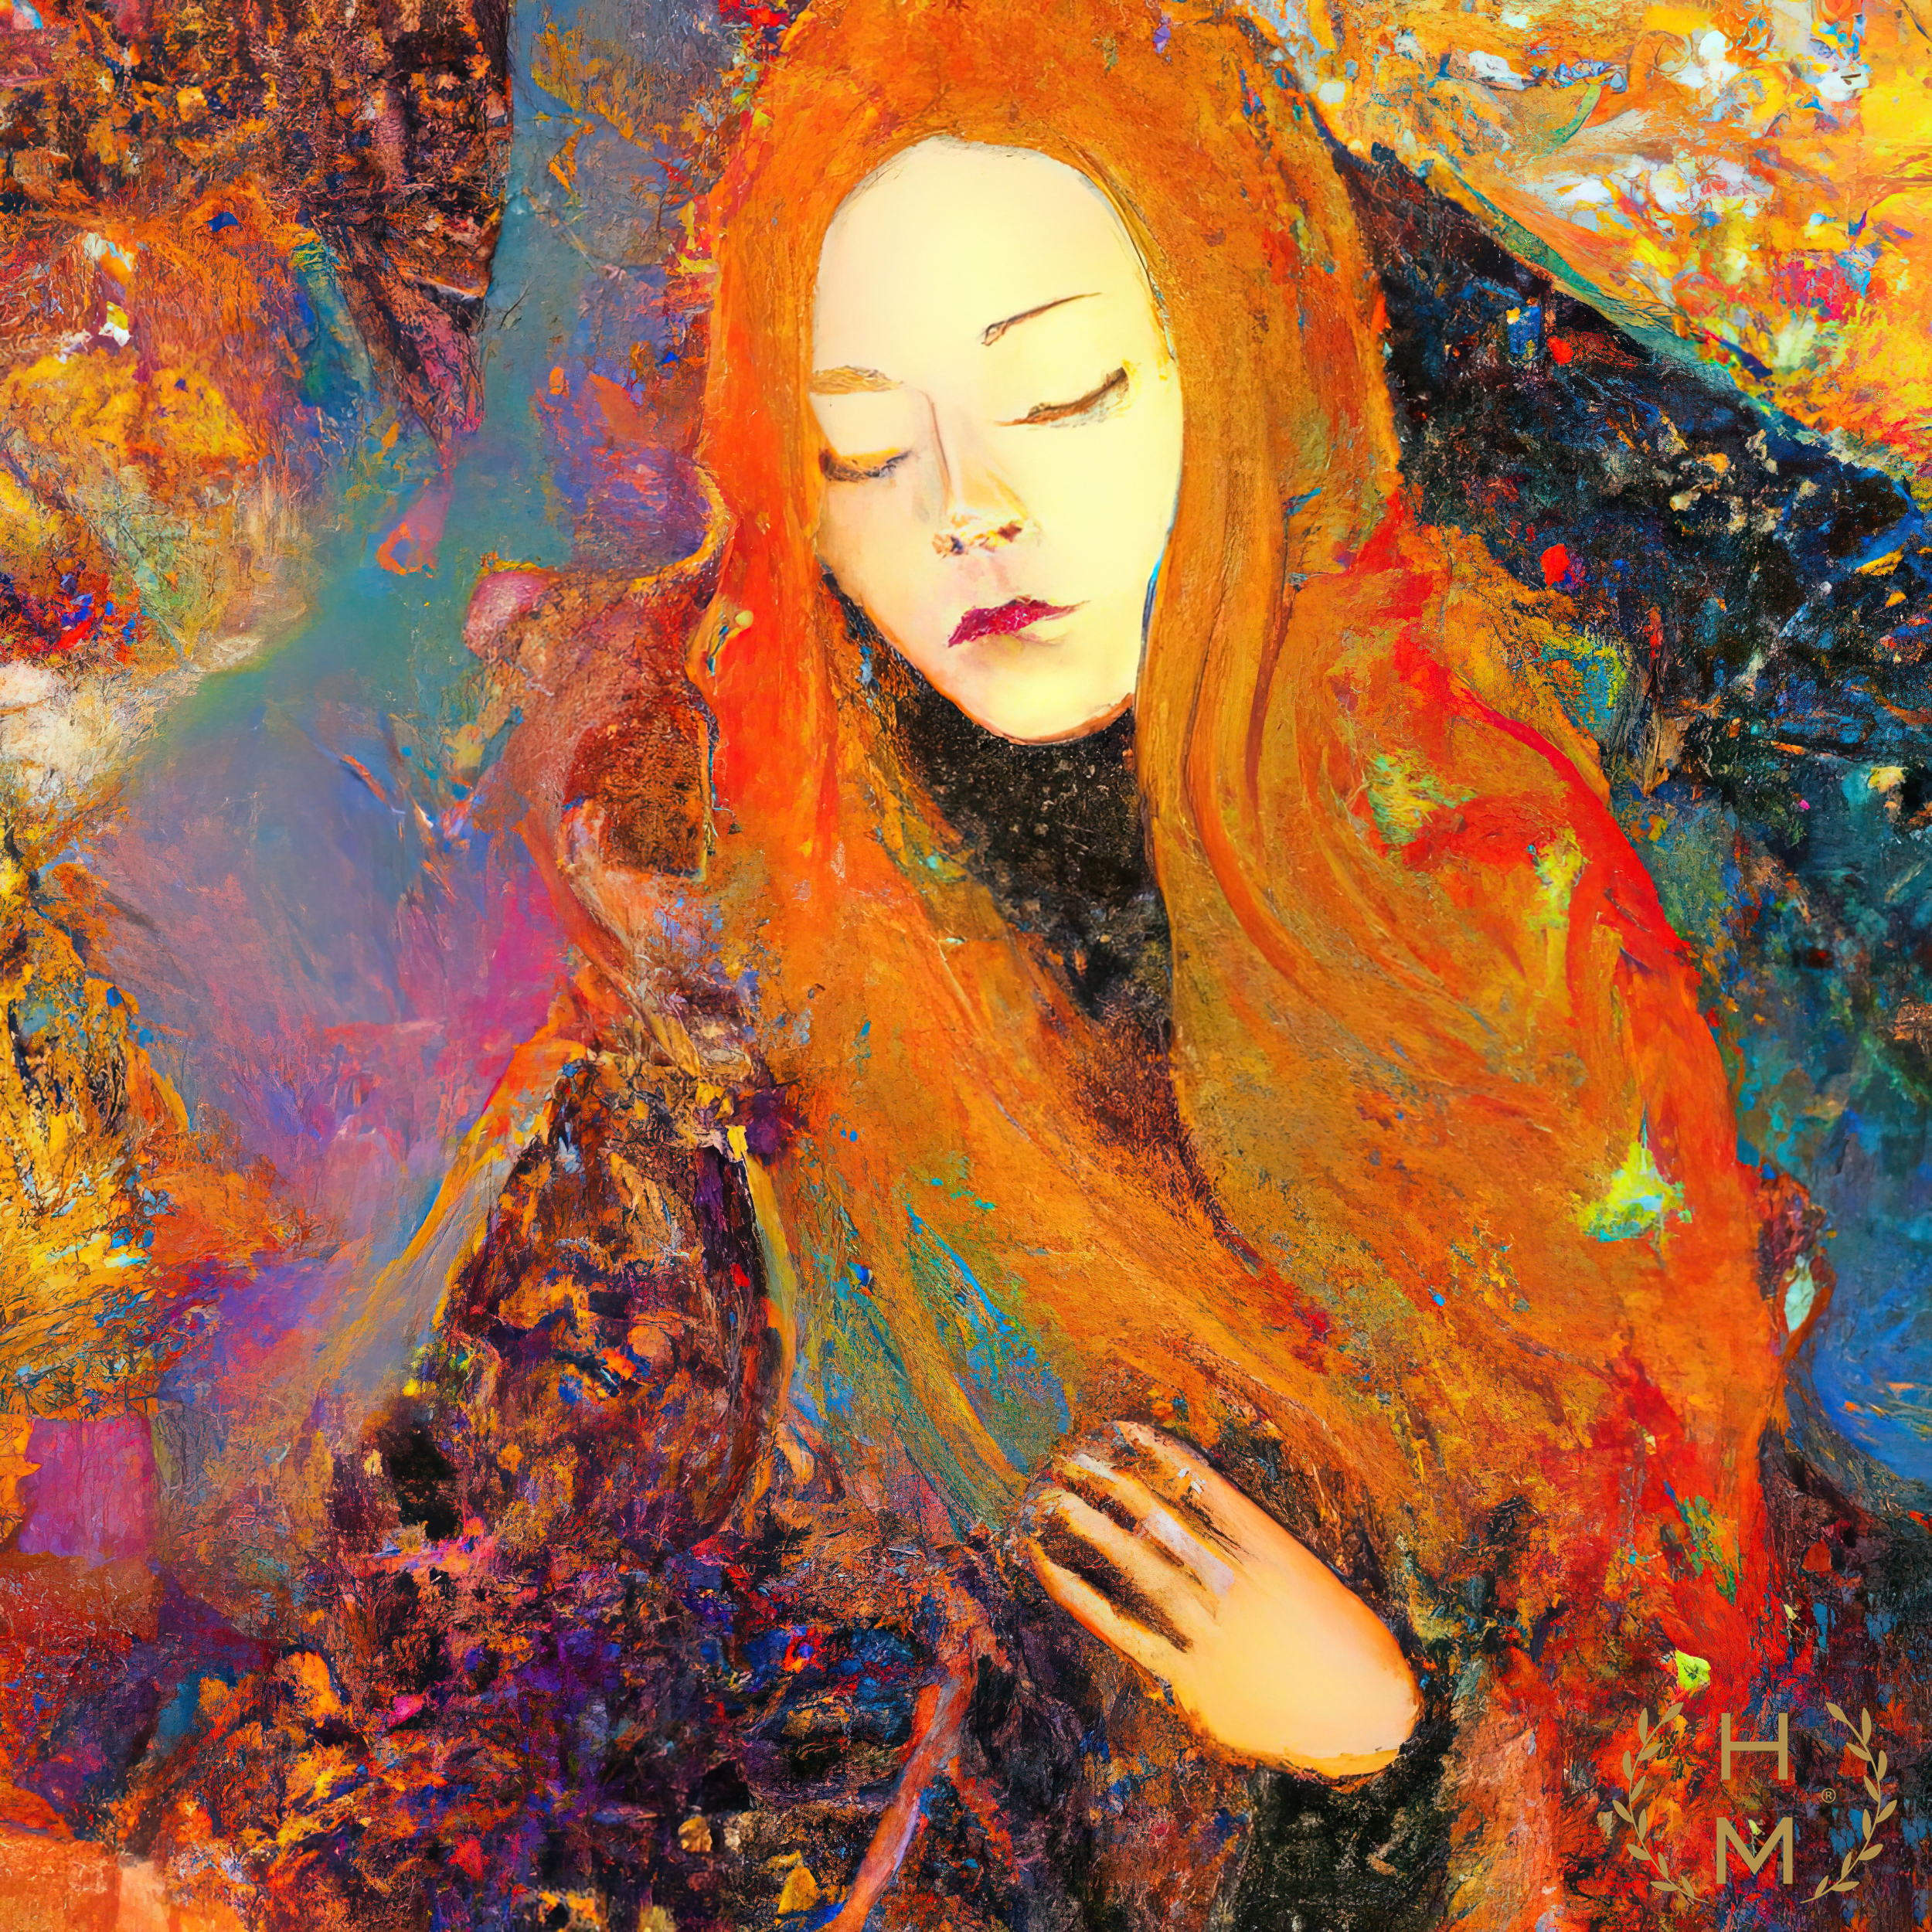
hel mort, hel, mort, helmort, art, contemporary art, contemporaryart, painting, paintings, woman, women, girl, girls, beautiful, style, fashion, digital, abstract, NFT, NFTs, mixed media, oil, oils, mixedmedia, artwork, art gallery, art brand, artbrand, artgallery, abstract painting, acrylic painting, paint, watercolor, art collector, portrait, canvas print, abstract canvas print, colorful canvas print, van gogh, great, cheap, interesting, amazing, ready to hang, impressionism, Art paint, People in nature, orange, eyelash, water, artist, drawing, graphics, visual arts, fictional character, cg artwork, pattern, illustration, watercolor paint, electric blue, graphic design, acrylic paint, modern art, mythology